Capture of Beaumont-Hamel

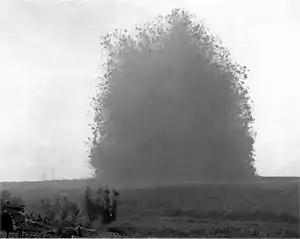

The 87th Brigade (Brigadier-General C. H. T. Lucas) of the regular 29th Division attacked on the right, where the edge of "Y Ravine" was visible but the German wire and front line was mostly out of sight on the far side of a convex (outward curving) slope. The terrain followed the line of Beaumont-Hamel valley and the edge of the ravine, a re-entrant, from which the Germans could engage an attacker with cross-fire. The 1st Royal Inniskilling Fusiliers attacked to the right of "Y Ravine", lost many men in the advance then found uncut wire; a few parties got through and were trapped. The 2nd South Wales Borderers attacked to the left of the ravine and were mostly stopped in no man's land; by the battalion had been annihilated, apart from a few men lying in no man's land.